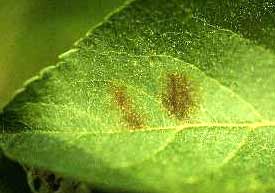
Labels: Apple Scab Leaf